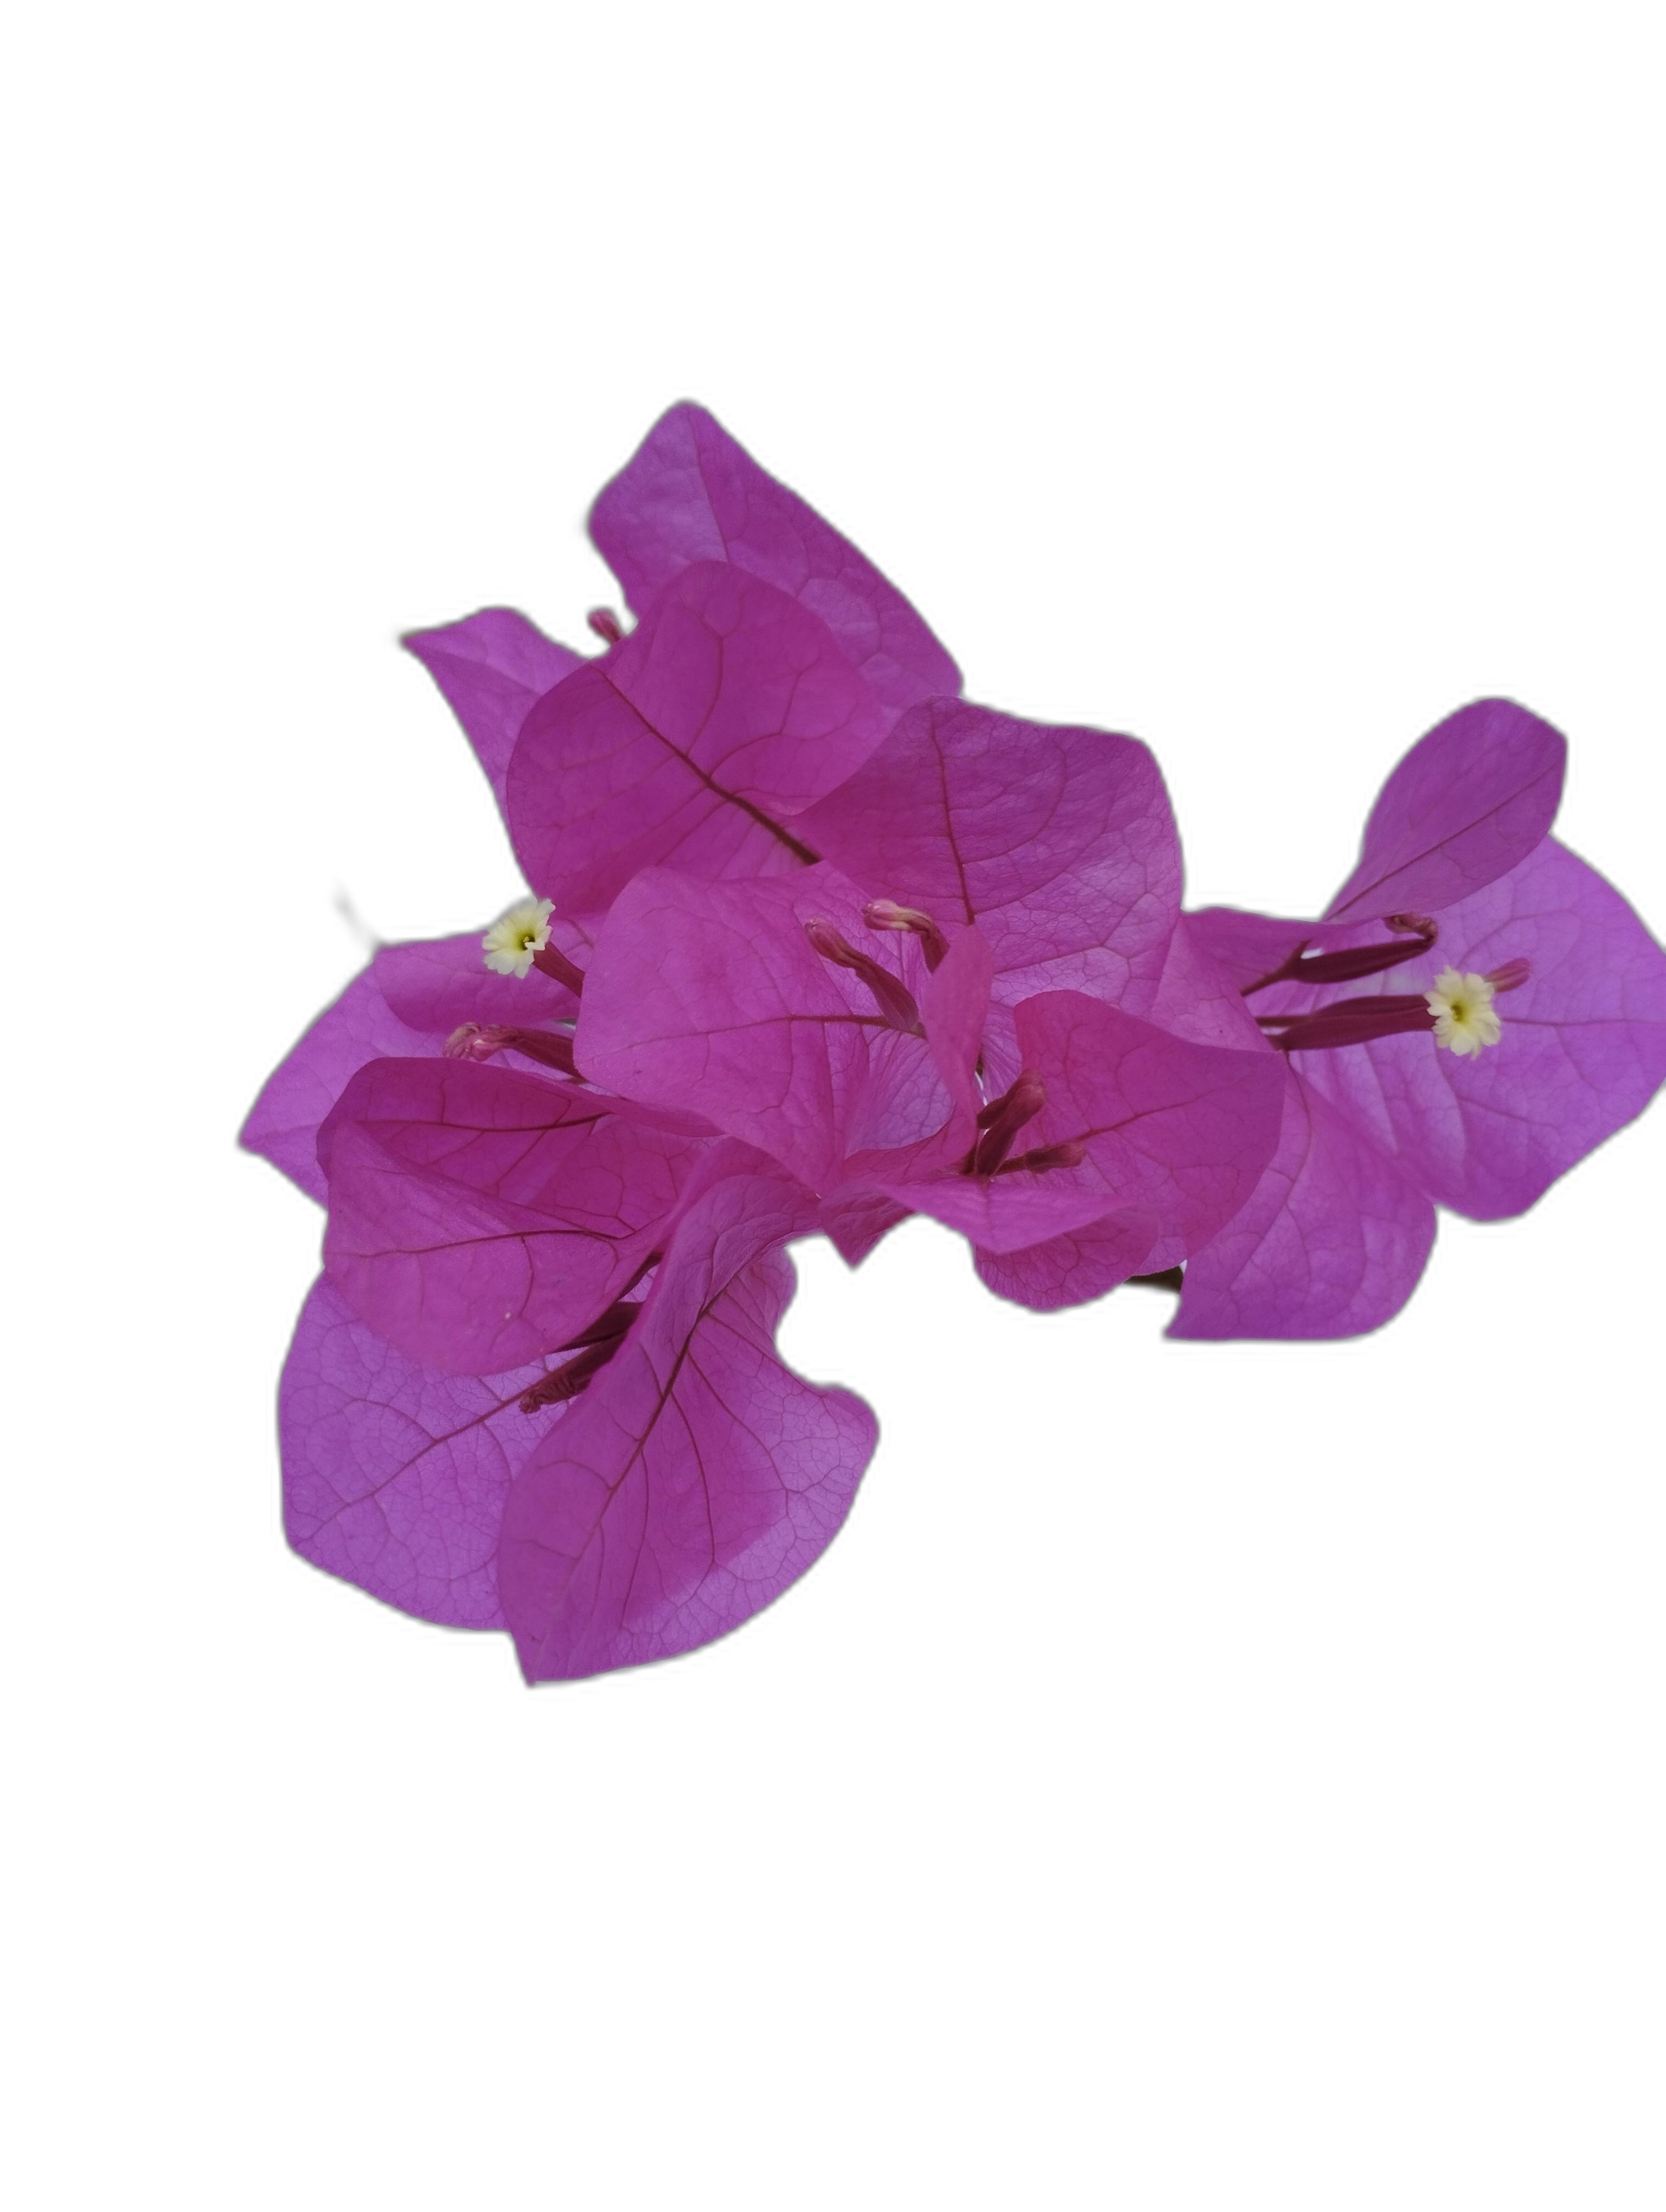
Label: Bougainvillea